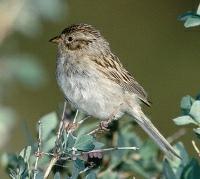
A photo of a brewer sparrow